Cloud condensation nuclei

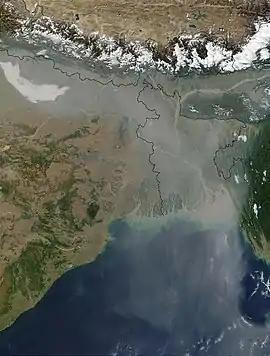
Aerosol pollution over northern India and Bangladesh (Satellite image by NASA)

Cloud condensation nuclei (CCNs), also known as cloud seeds, are small particles typically 0.2 μm, or one hundredth the size of a cloud droplet. CCNs are a unique subset of aerosols in the atmosphere on which water vapour condenses. This can affect the radiative properties of clouds and the overall atmosphere. Water vapour requires a non-gaseous surface to make the transition to a liquid; this process is called condensation.